Dearest Enemy

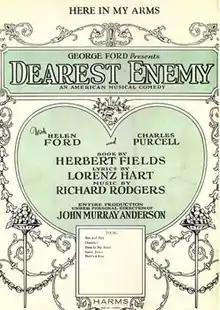
Sheet music cover

Dearest Enemy is a musical with a book by Herbert Fields, lyrics by Lorenz Hart, and music by Richard Rodgers. This was the first of eight book musicals written by the songwriting team of Rodgers and Hart and writer Herbert Fields, and the first of more than two dozen Rodgers and Hart Broadway musicals. The musical takes place in 1776, during the American Revolutionary War, when Mary Lindley Murray detained British troops long enough in Manhattan to give George Washington time to move his vulnerable troops.